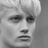
Emotion: neutral